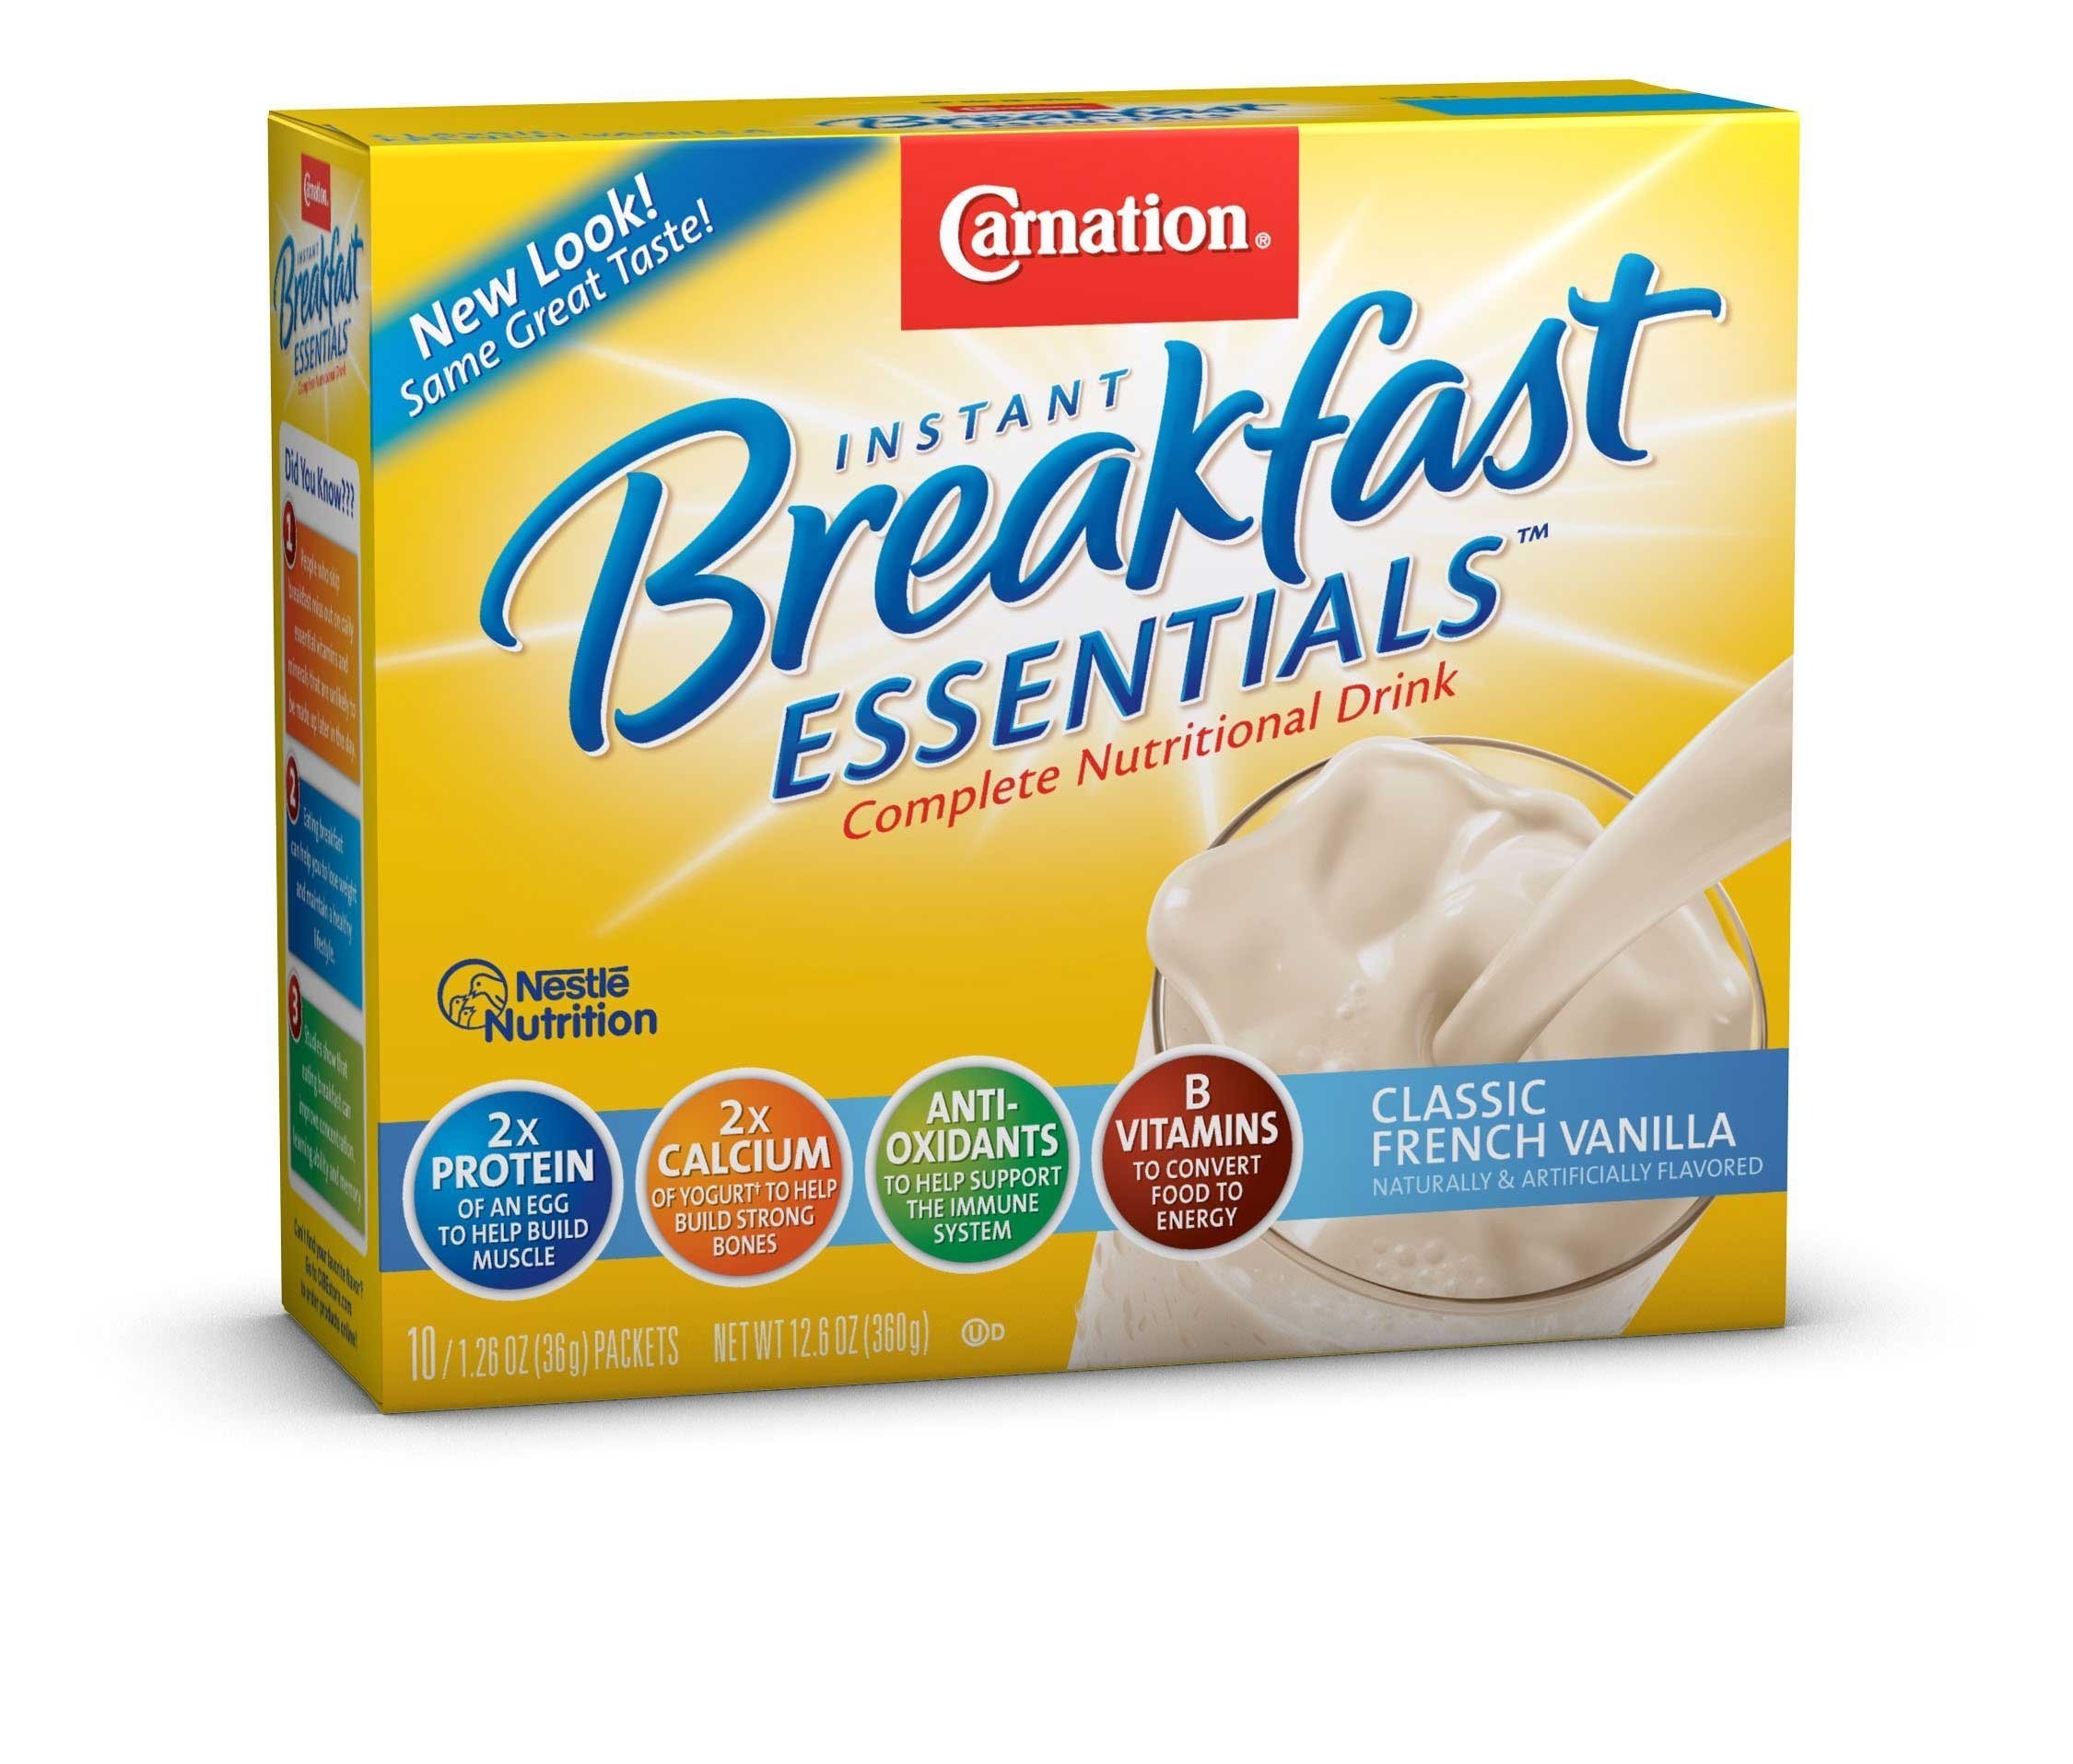
Item Name: Carnation Instant Breakfast Essentials,Classic French Vanilla, 10-Count, 1.26-Ounce Packets (Pack of 3)
Bullet Point 1: Case of three boxes of 1.26-ounce envelopes of French vanilla flavored instant breakfast mix (30 total envelopes)
Bullet Point 2: French vanilla flavor, made with powdered nonfat milk
Bullet Point 3: Delivers twice the protein of an egg and twice the calcium of yogurt -- plus 21 vitamins and minerals
Bullet Point 4: Quick, easy, and ready to kick your morning off to a great start when mixed with a glass of milk
Bullet Point 5: Complete nutritional drink mix in convenient single-serving packets
Value: 37.8
Unit: Ounce

Price: 10.235